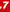
Number: 7